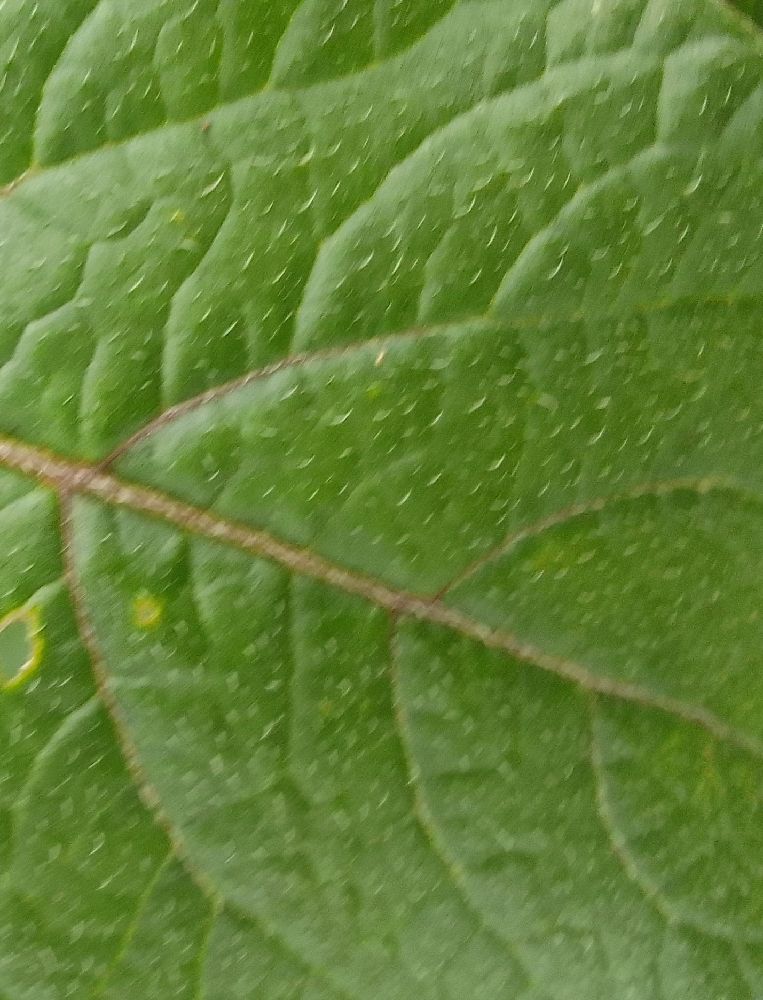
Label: Healthy